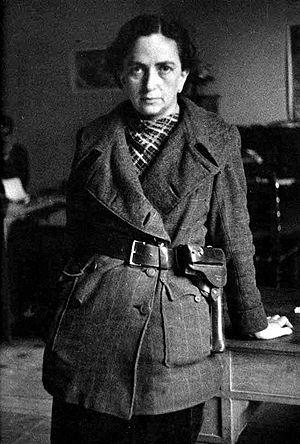
Mika Etchebéhère, né le 2 février 1902 en Argentine et morte le 7 juillet 1992 à Paris, est une militante anarchiste puis marxiste, combattante du POUM pendant la révolution sociale espagnole de 1936.
Mujeres Libres est une organisation féministe libertaire espagnole.
Mika Etchebéhère, née le 2 février 1902 à Moisés Ville et morte le 7 juillet 1992 à Paris, est une militante anarchiste puis marxiste libertaire, combattante du POUM pendant la révolution sociale espagnole de 1936.